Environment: real
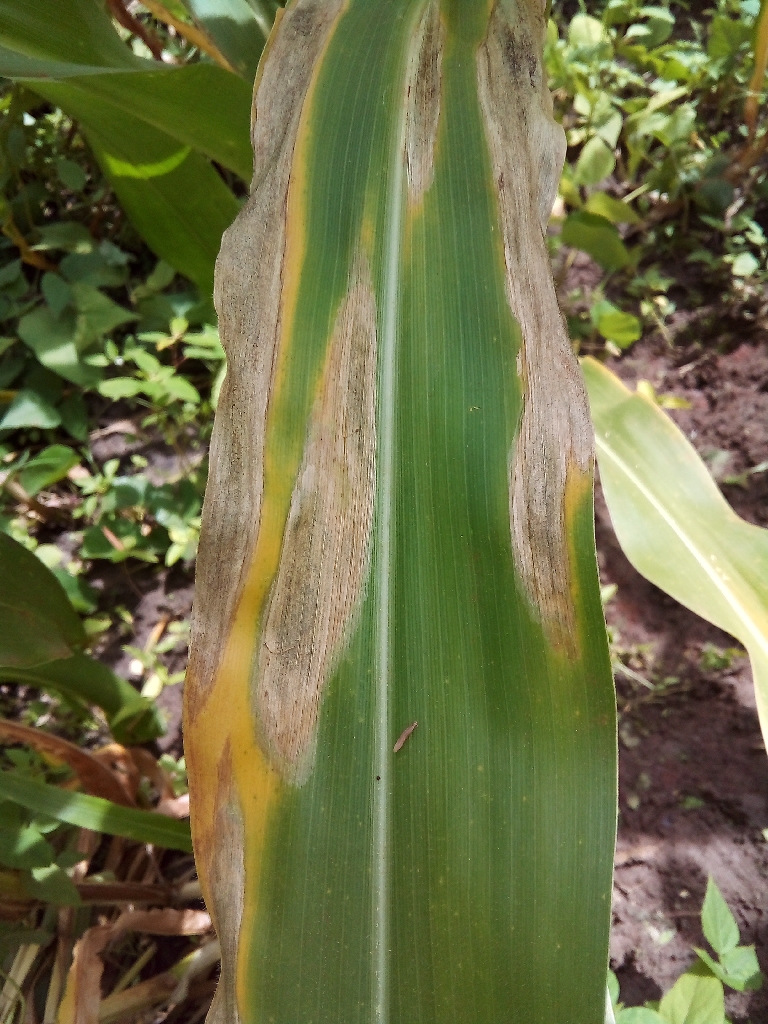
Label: northern_corn_leaf_blight